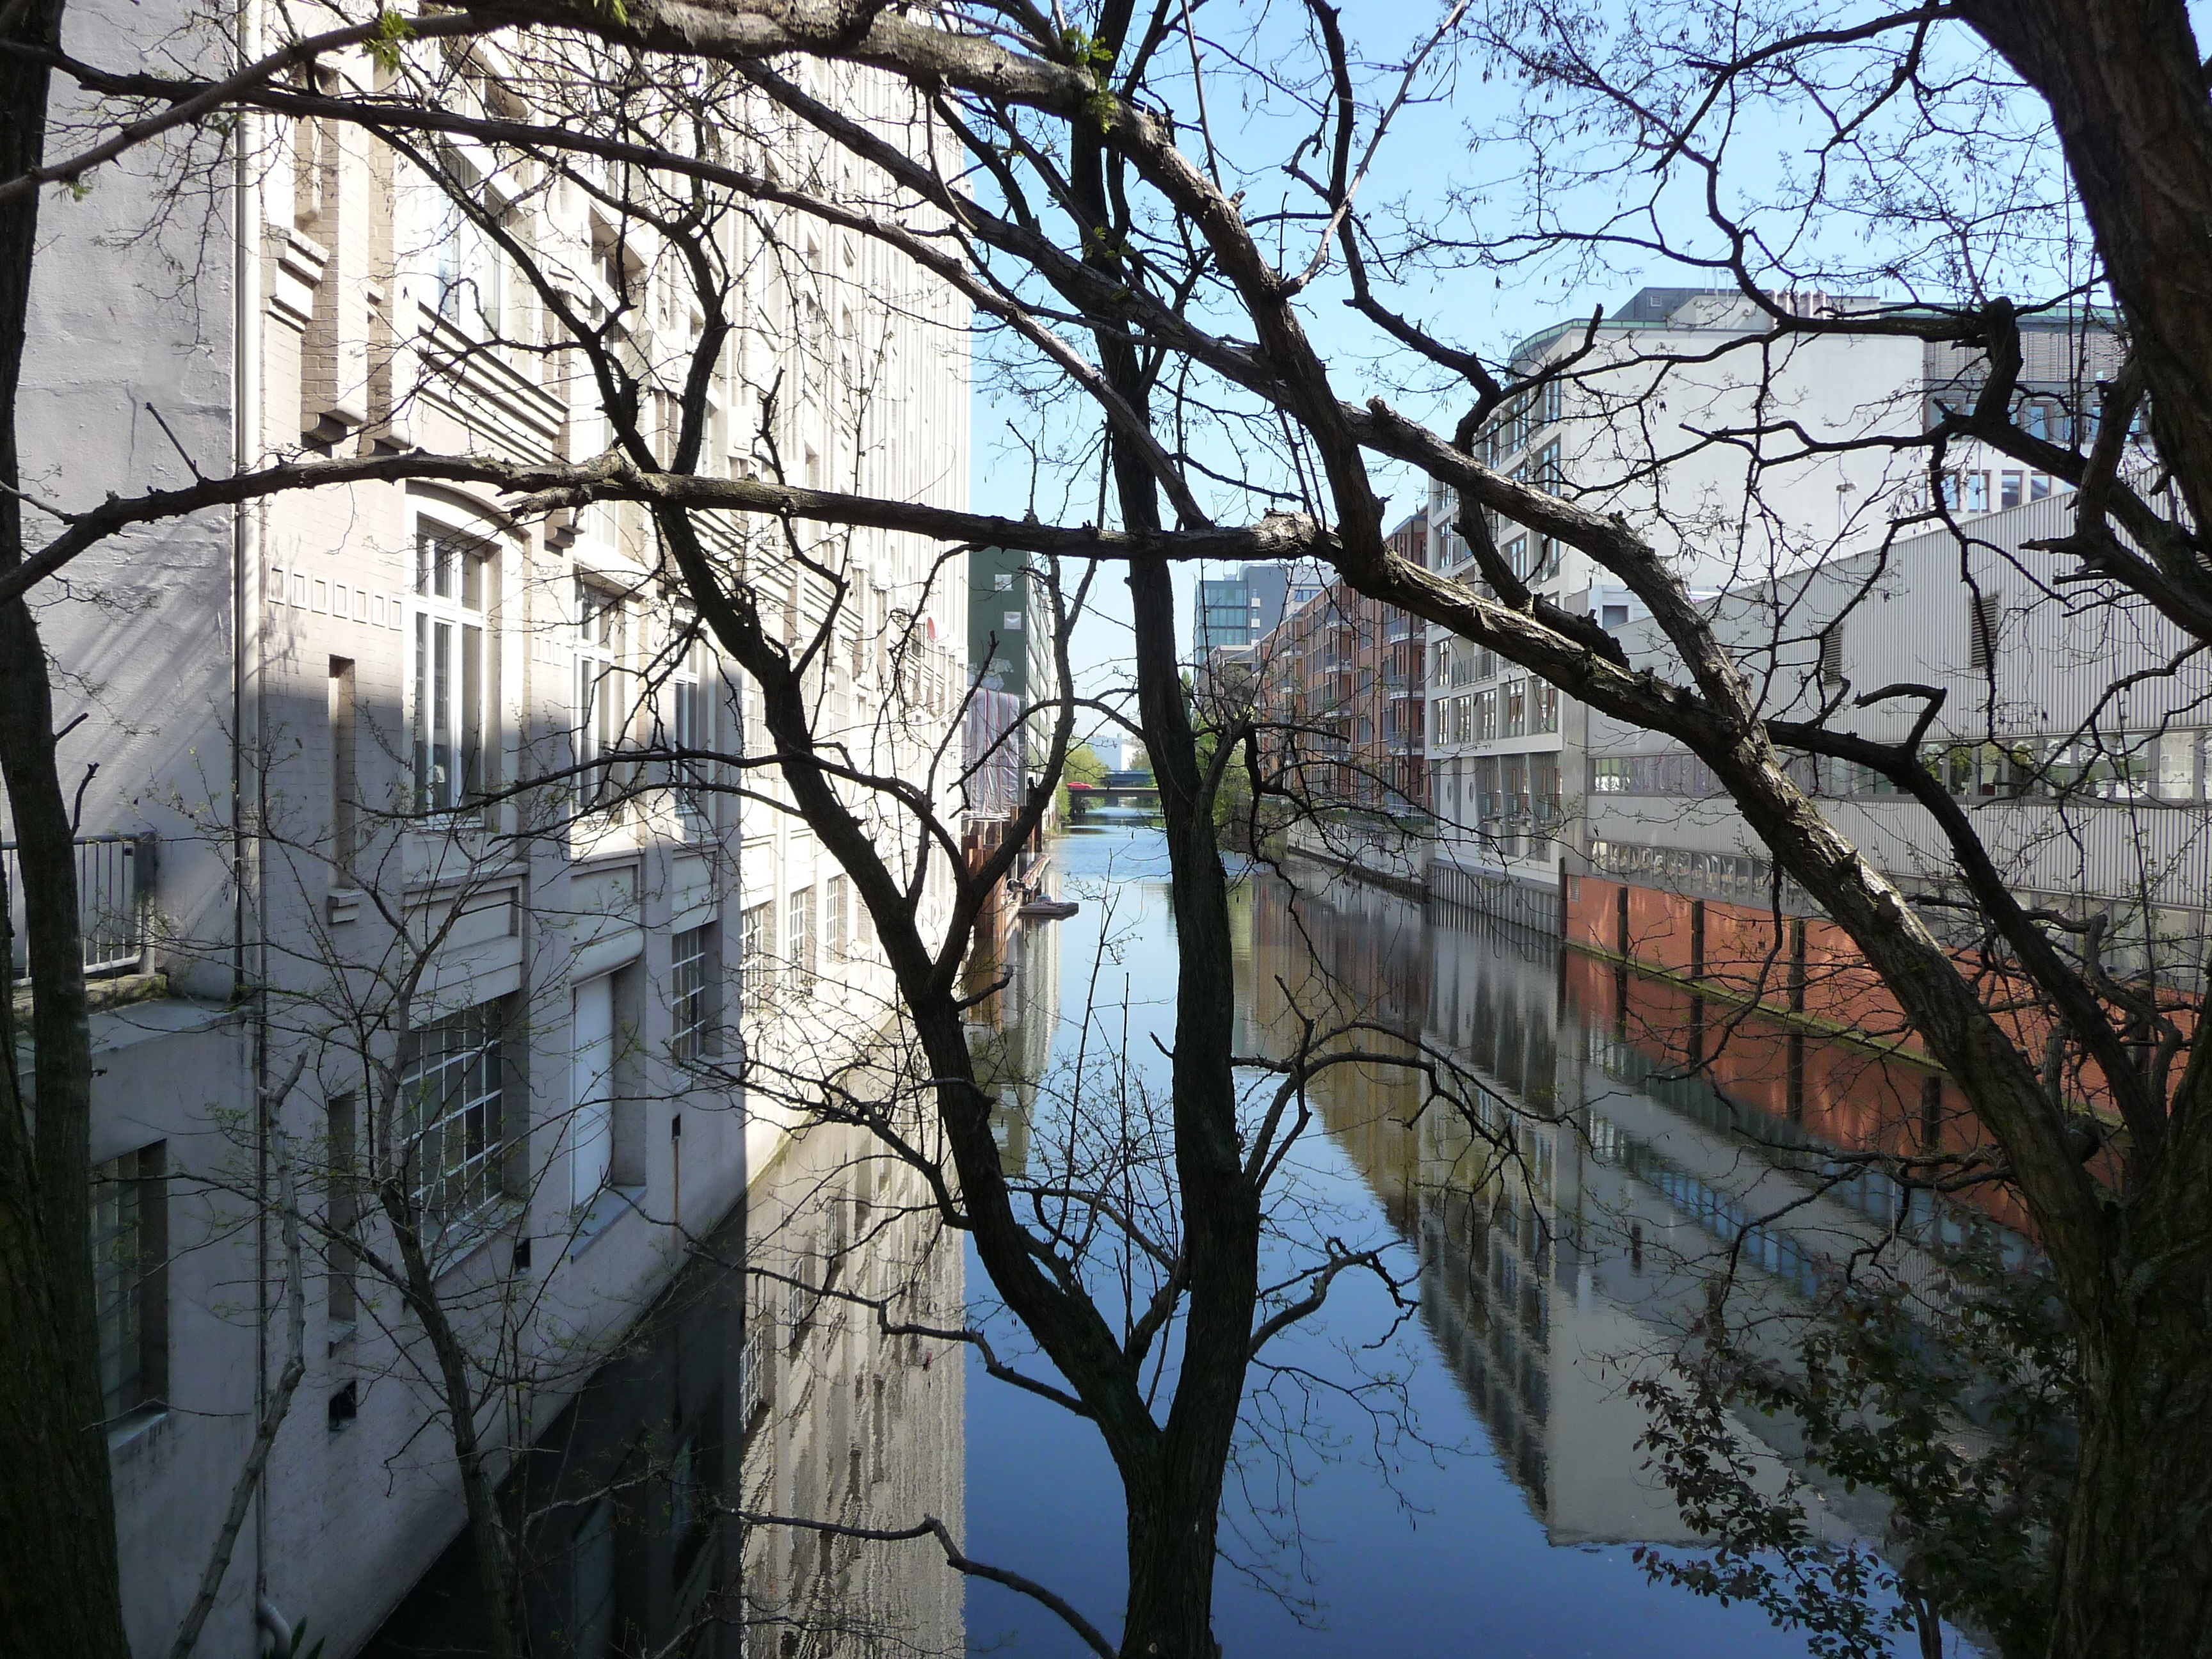
tree, water, branch, snow, winter, plant, sunlight, morning, leaf, city, spring, reflection, autumn, romance, season, waterway, channel, hamburg, atmospheric phenomenon, woody plant